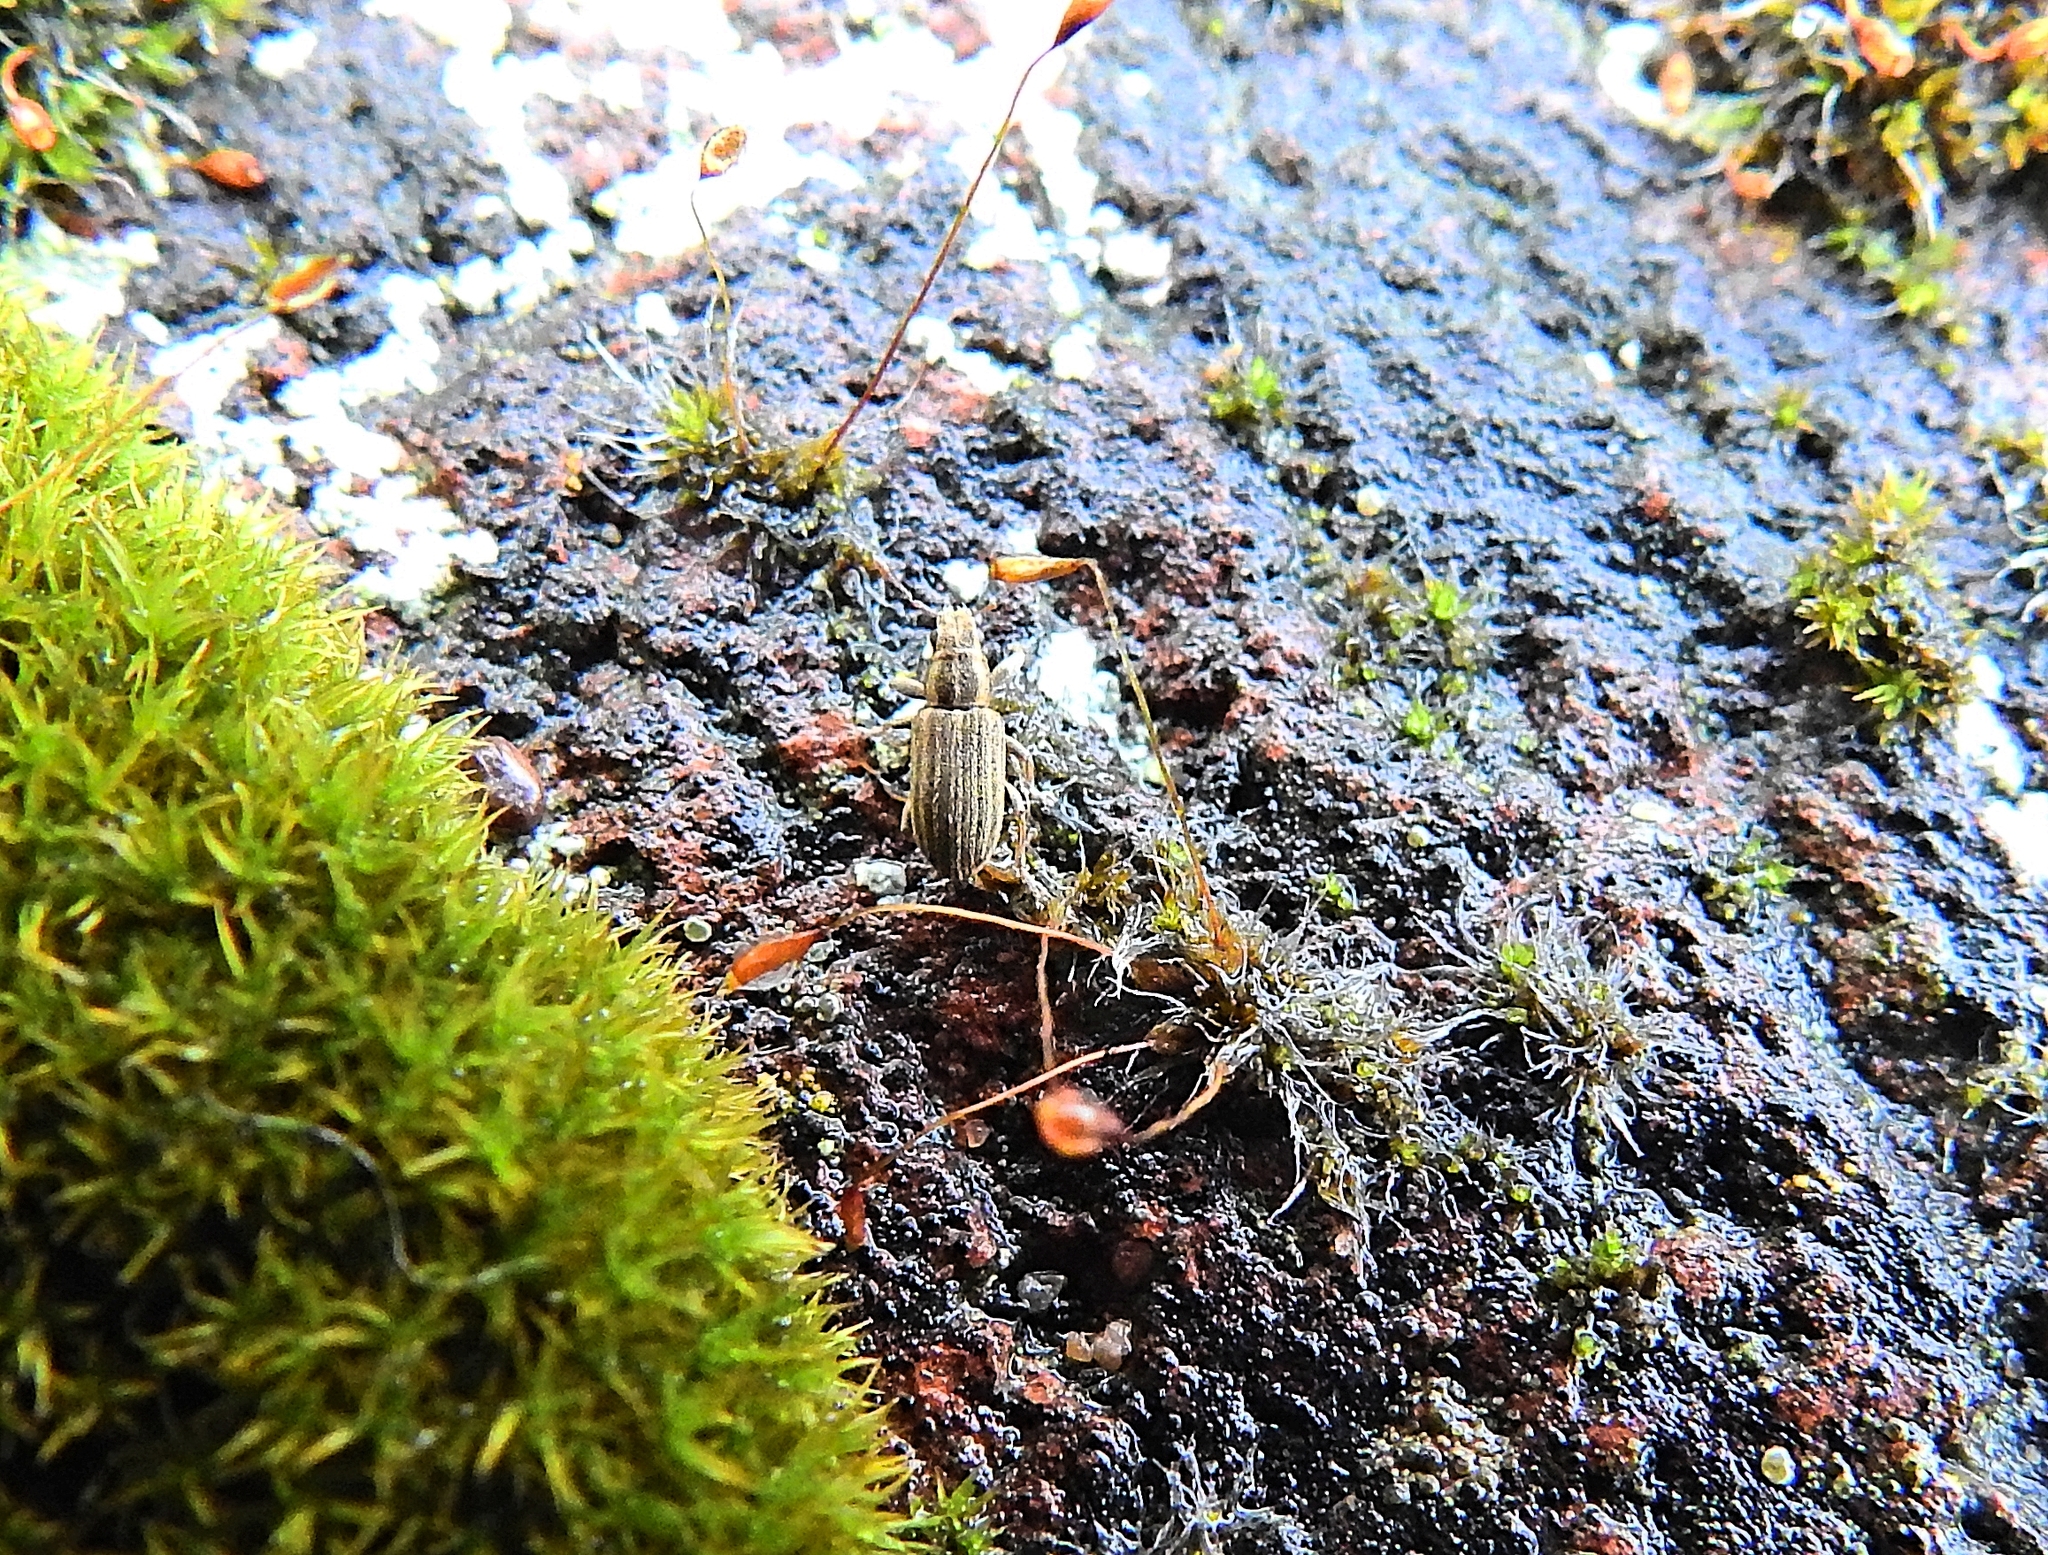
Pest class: pea_leaf_weevil